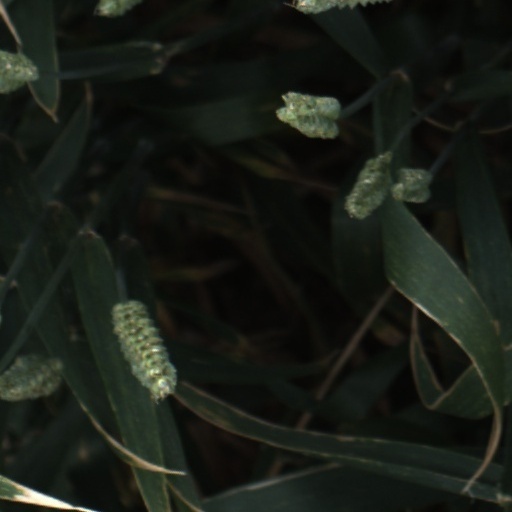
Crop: wheat